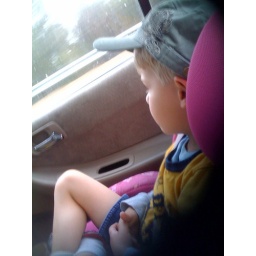
18000 Today we got in the car and headed for the train station